Vice presidency of Joe Biden

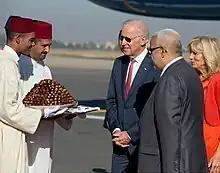
Biden in Morocco, November 2014

Biden's Violence Against Women Act was reauthorized again in 2013. The act led to related developments, such as the White House Council on Women and Girls, begun in the first term, as well as the White House Task Force to Protect Students from Sexual Assault, begun in January 2014 with Biden and Valerie Jarrett as co-chairs. He talked about sexual violence while introducing Lady Gaga at the 88th Academy Awards in 2016, receiving a standing ovation from the audience.